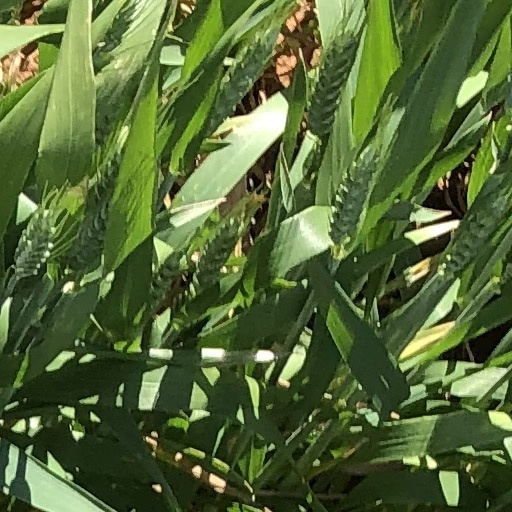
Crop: wheat